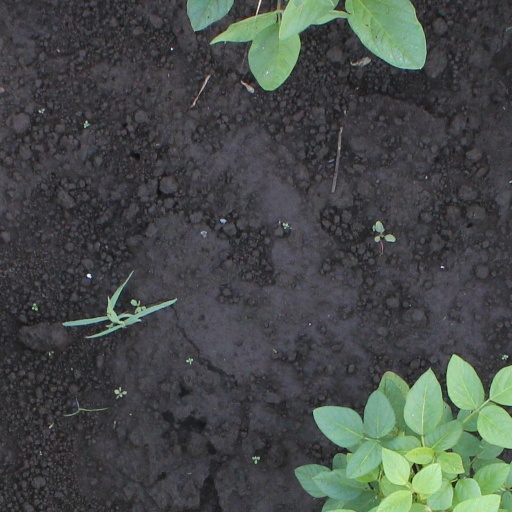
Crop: soybean